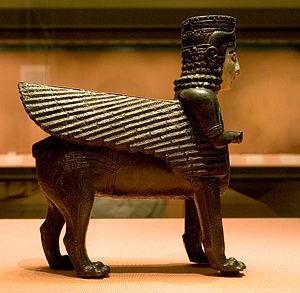
L'art d'Urartu est un art relatif à l'histoire et à une région de l'Orient antique.